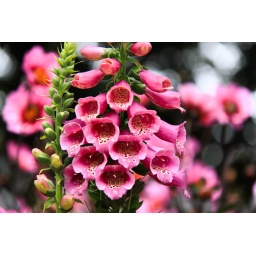
beautiful pink flowers in a stockholm park, sweden